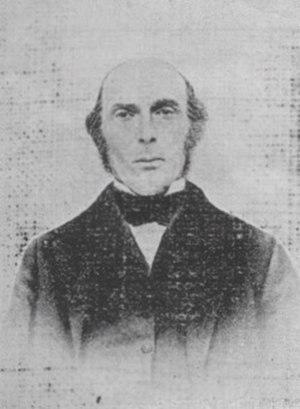
Portrait d'Amand Landry (1805-1877), homme politique canadien.
Amand Landry était un homme politique canadien. Il a été le premier politicien acadien d'importance en provenance du Nouveau-Brunswick.
Pierre-Amand Landry a été enseignant, avocat, juge et homme politique canadien. Il est une figure majeure de la renaissance acadienne.